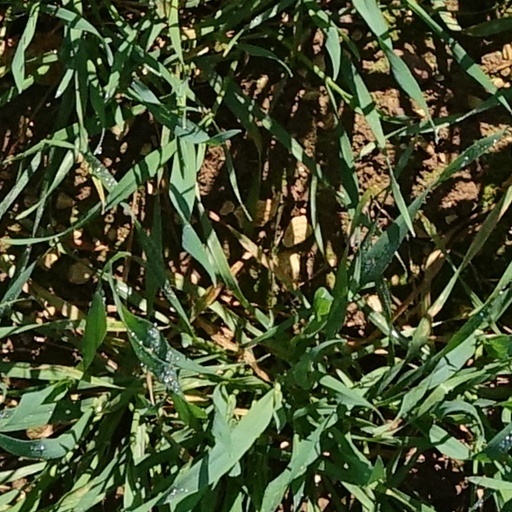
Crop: wheat